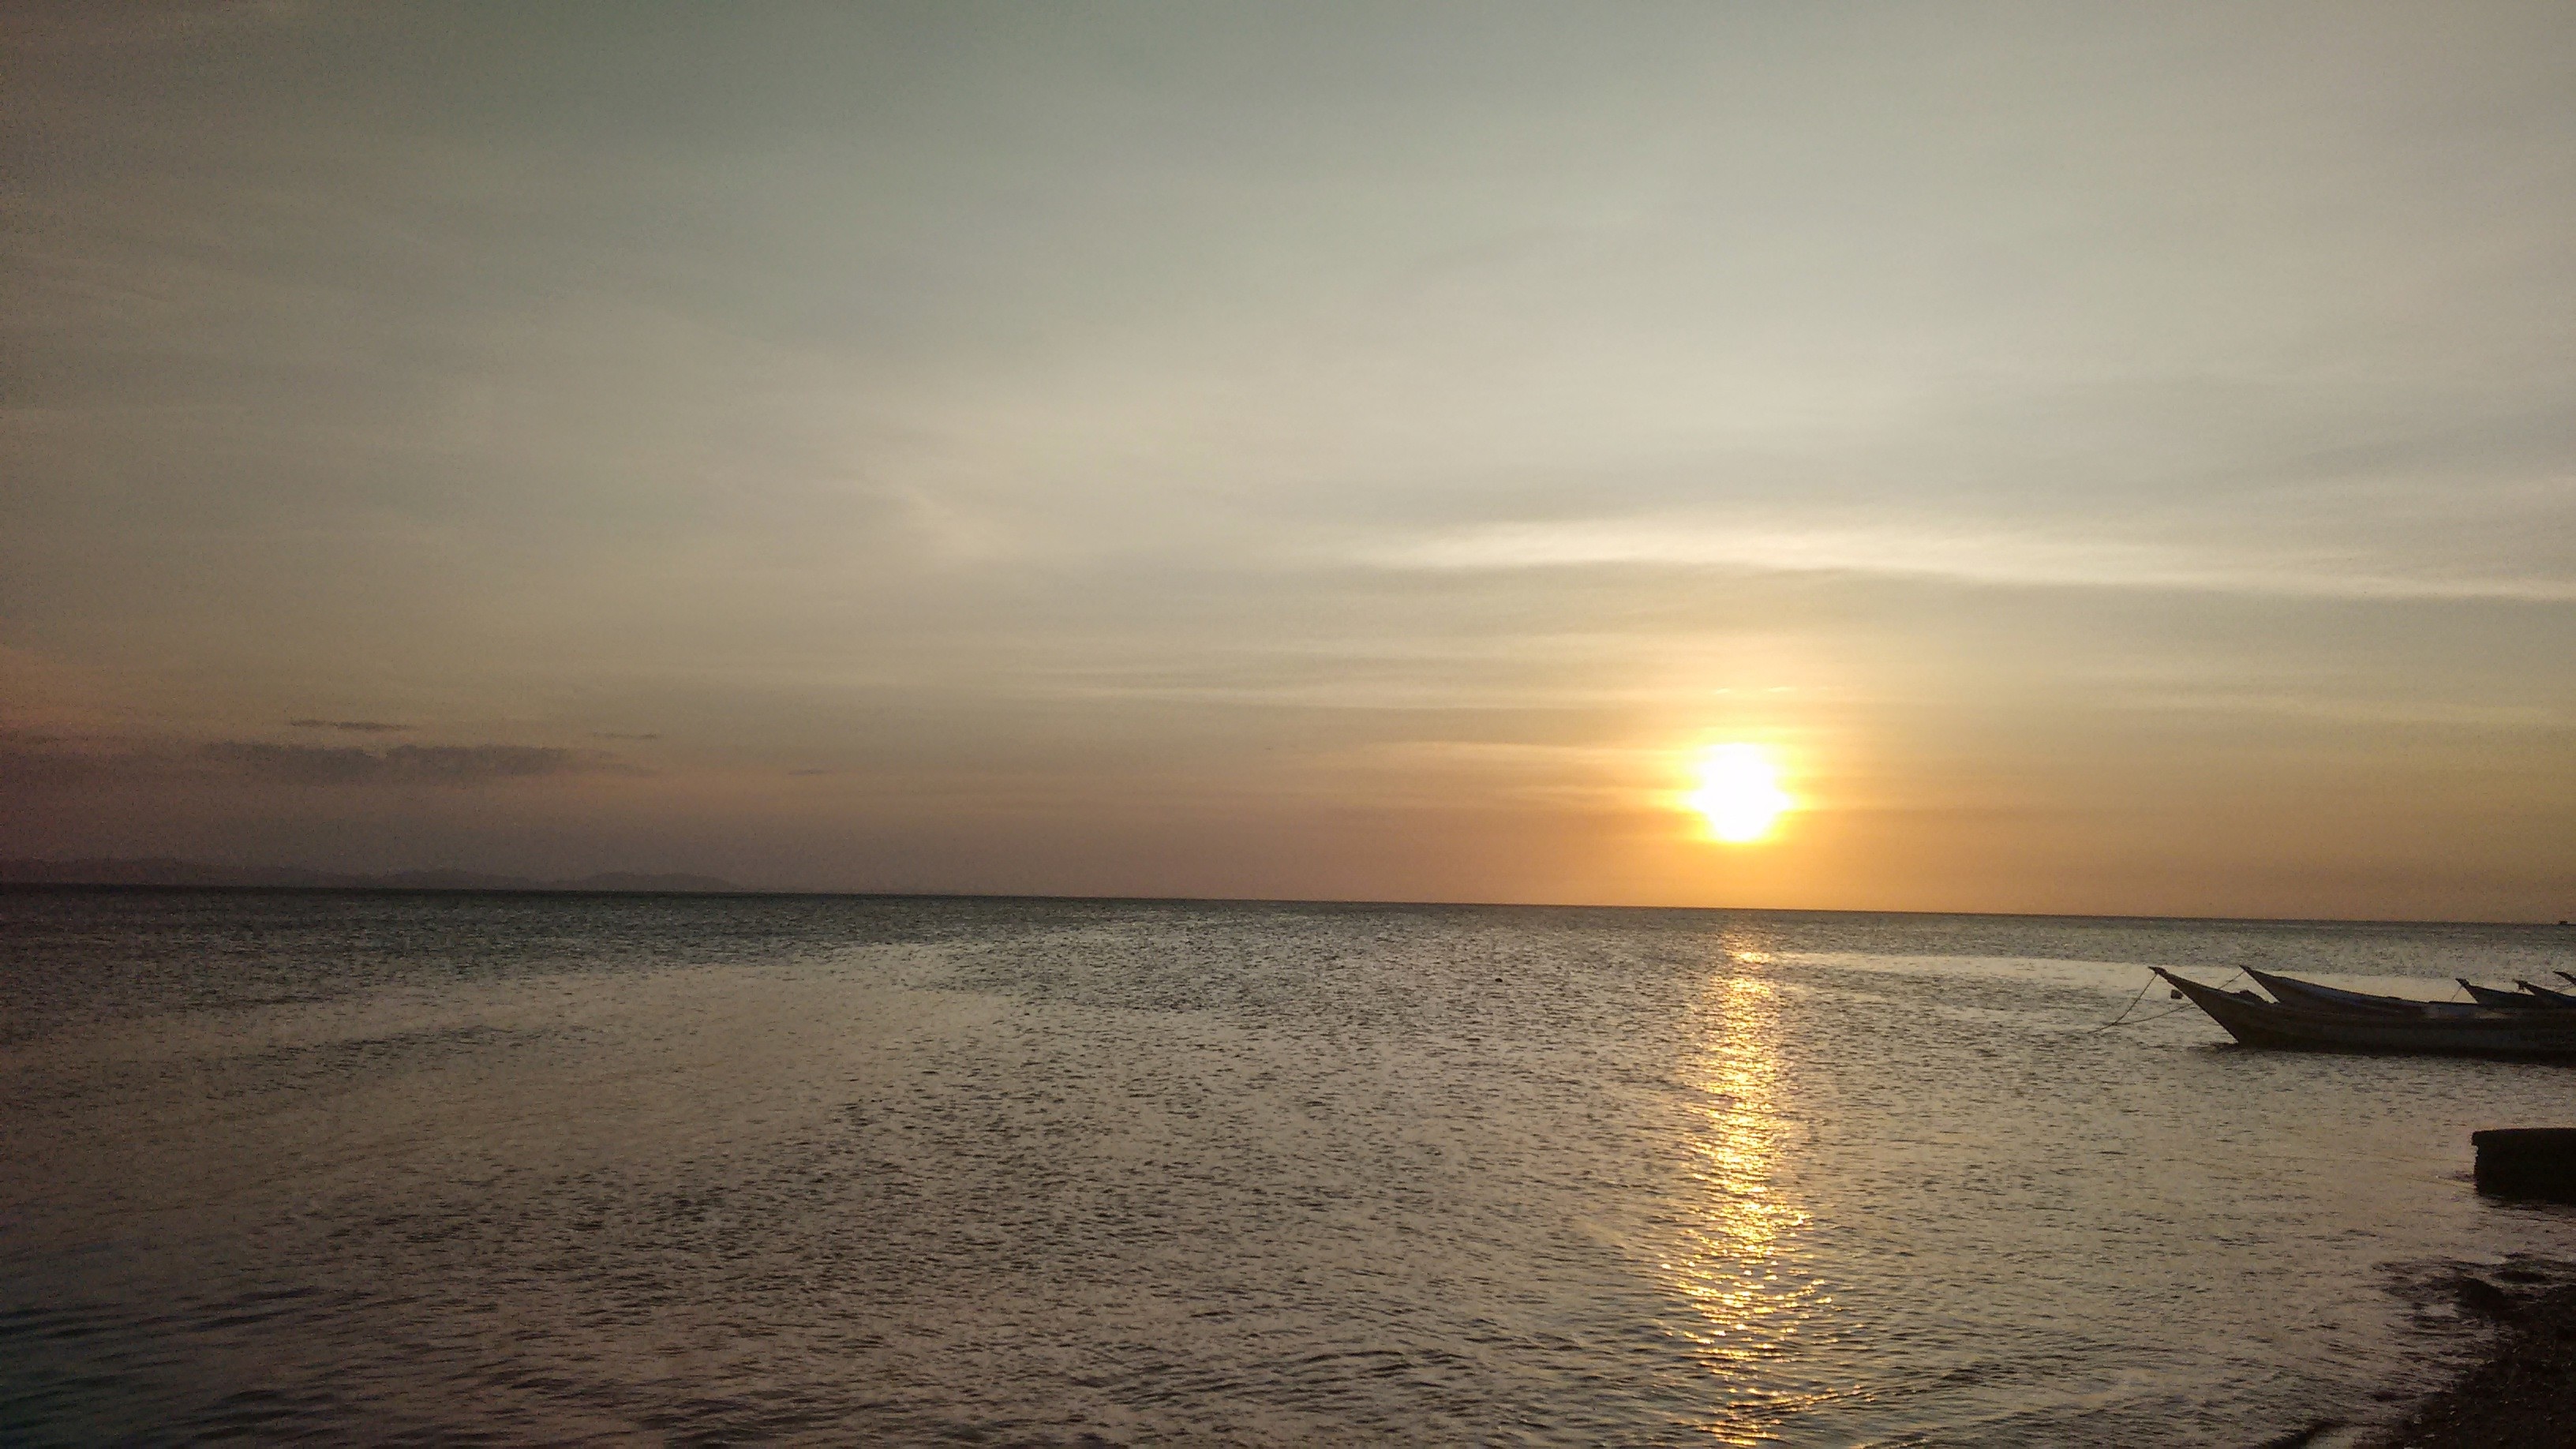
beach, sea, coast, ocean, horizon, cloud, sun, sunrise, sunset, sunlight, morning, shore, wave, dawn, dusk, evening, body of water, afterglow, atmospheric phenomenon, wind wave